2009 National League Championship Series

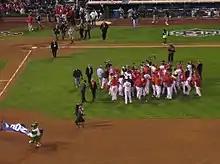
Philadelphia Phillies celebrate after their 10–4 win against the Los Angeles Dodgers.

The Dodgers went up 1–0 in the first inning after Cole Hamels gave up a solo home run to Andre Ethier. The Phillies came right back in the bottom of the first after Jayson Werth deposited a three-run home run into the right field seats off of Vicente Padilla. In the second, James Loney's leadoff home run made it 3–2 Phillies, but in the bottom half, Pedro Feliz's leadoff home run gave the Phillies that run back. In the fourth, Jayson Werth hit a leadoff single and scored on Raul Ibanez's double, knocking Padilla out of the game. A walk and hit-by-pitch from Ramon Troncoso loaded the bases. George Sherrill hit Shane Victorino with a pitch to force in another run. Orlando Hudson's home run in the fifth made it 6–3 Phillies and Rafael Furcal's double knocked Hamels out of the game. In the sixth, Victorino's home run after a hit-by-pitch off of Clayton Kershaw made it 8–3 Phillies. Jayson Werth's home run next inning off of Hong-Chih Kuo made it 9–3 Phillies. In the eighth, Chan Ho Park allowed two leadoff singles, then Ryan Madson walked Manny Ramirez to load the bases with no outs before Matt Kemp's RBI single made it 9–4 Phillies. Madson, though, retired the next three batters to end the inning and the Phillies got that run back in the bottom half when Chase Utley scored on a wild pitch from Ronald Belisario. Brad Lidge retired the Dodgers in order in the ninth to seal the Phillies' 10–4 win and advance them to the World Series. This marked the seventh straight postseason loss for the Dodgers in Philadelphia dating back to the 1983 NLCS.